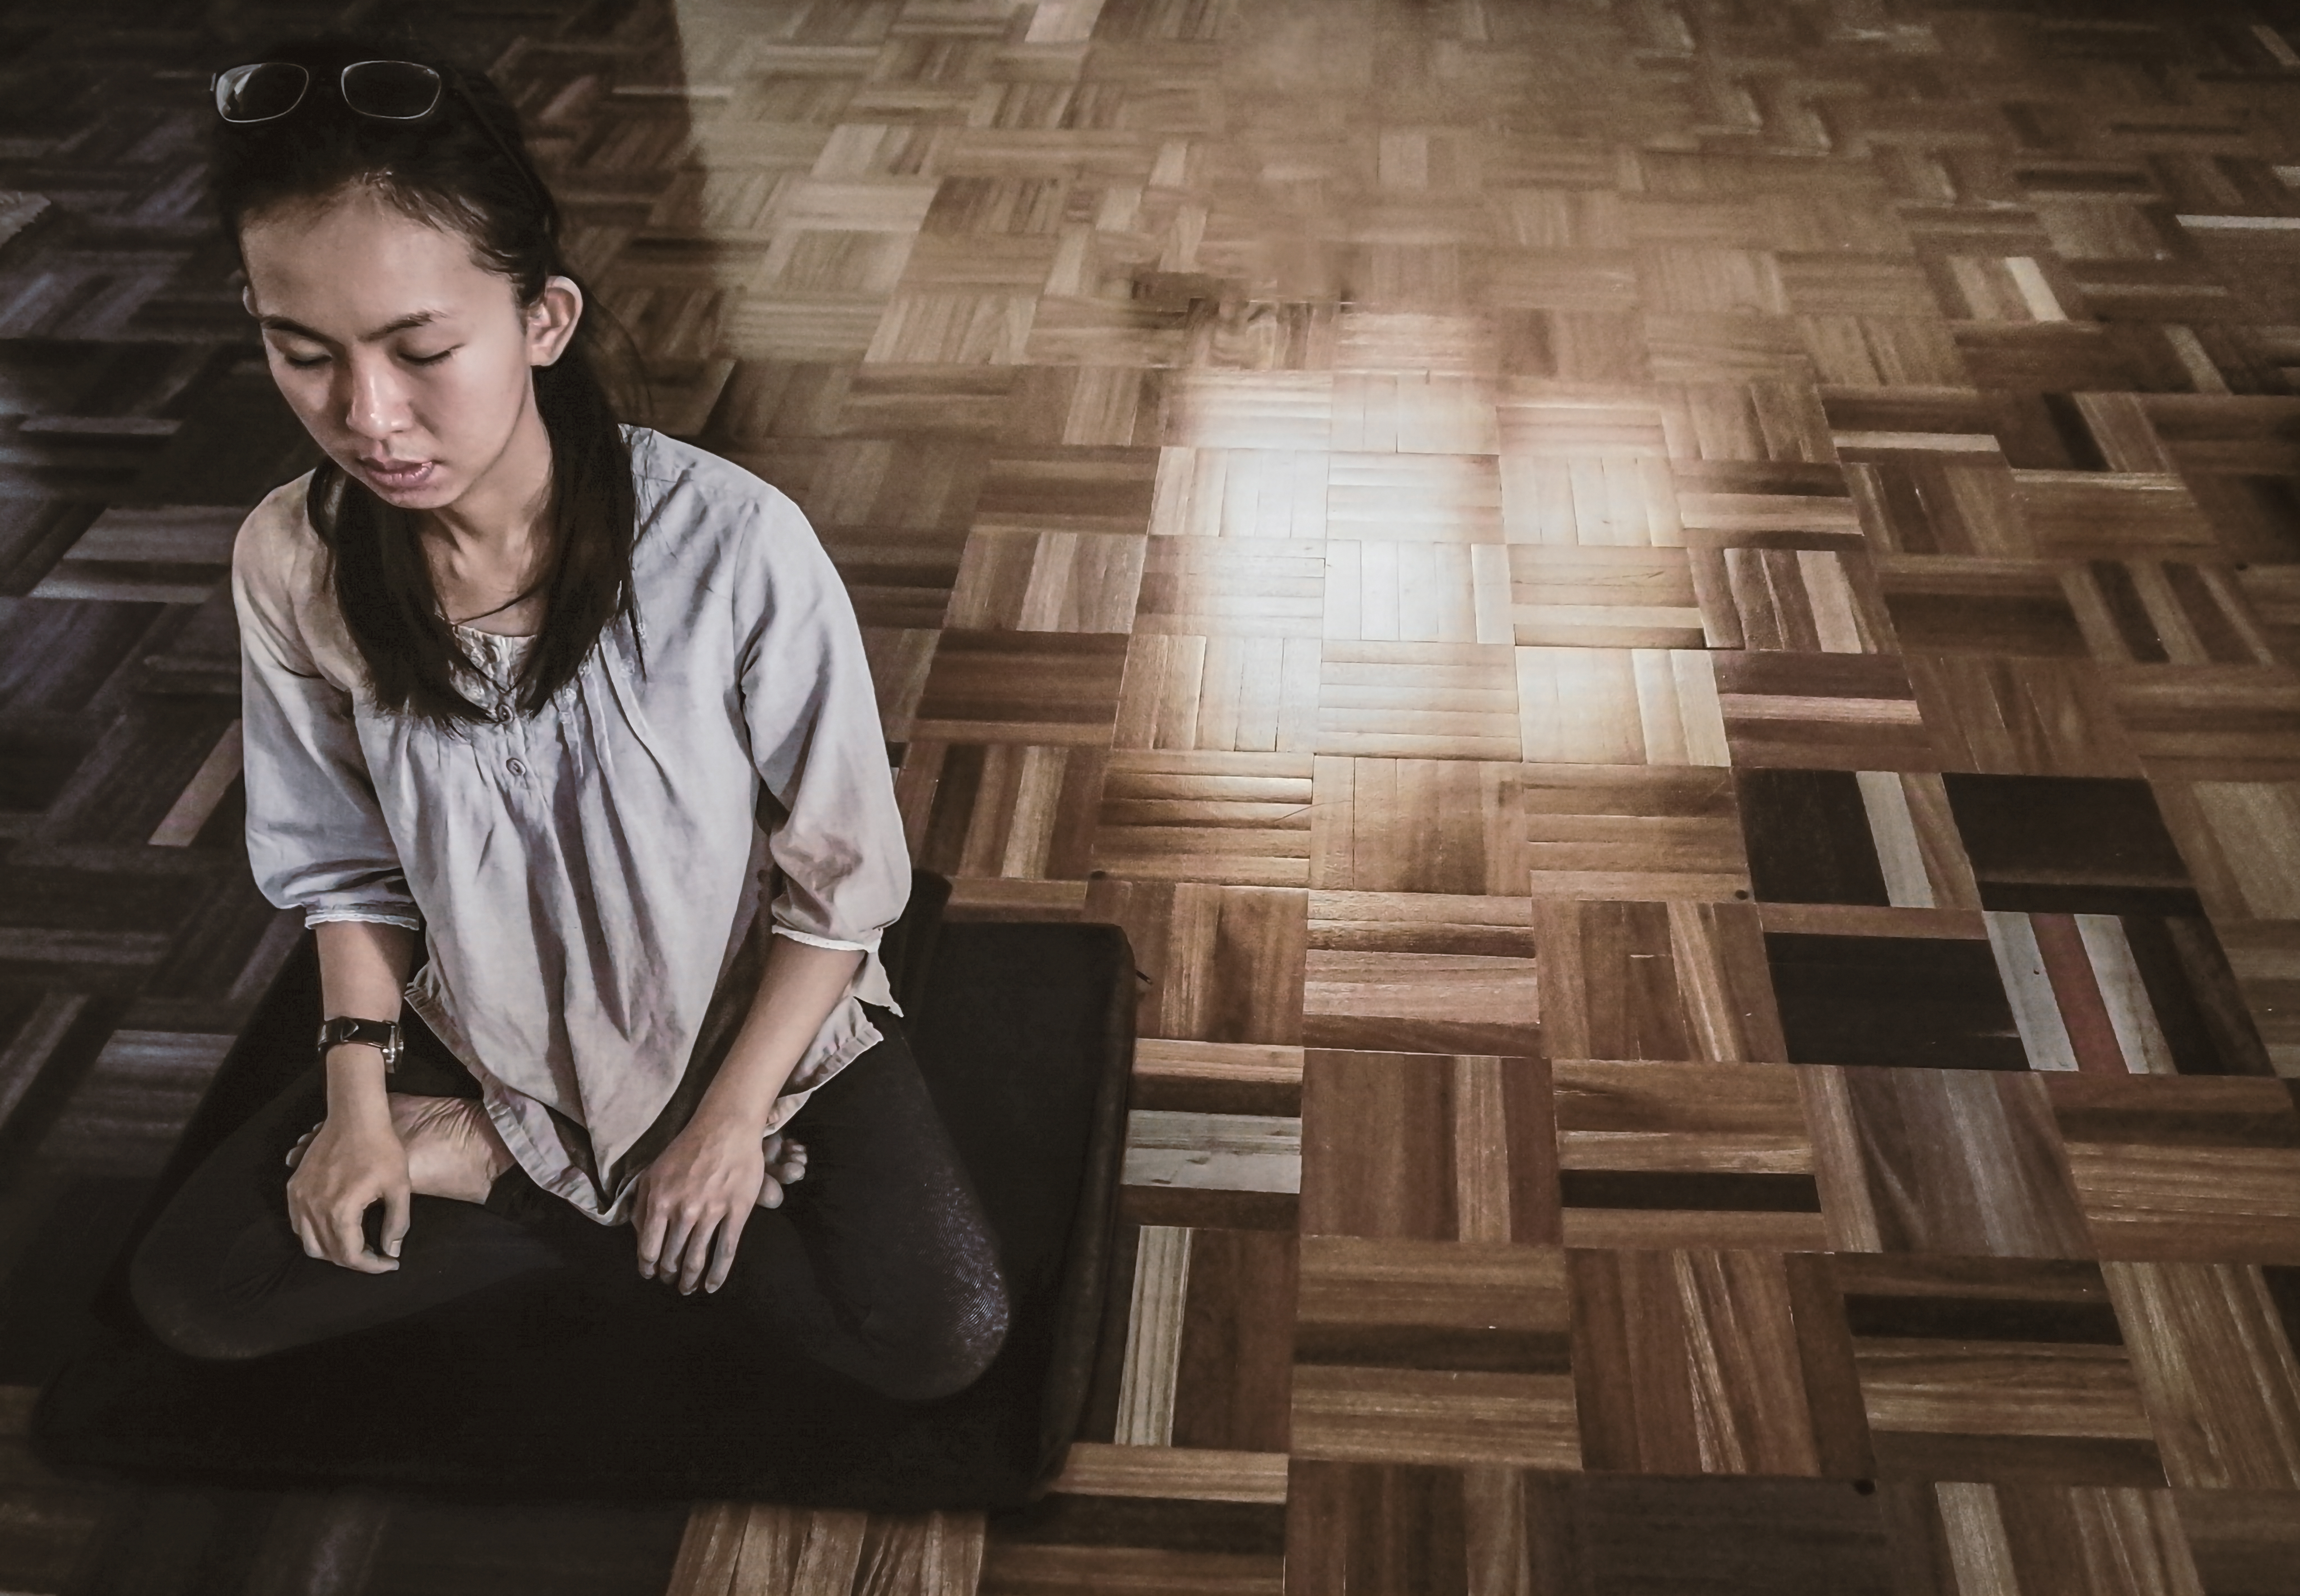
theravada buddhism, buddhist, meditation, zen, peace, calm, flash photography, wood, standing, flooring, eyewear, Tints and shades, brick, knee, human leg, hardwood, long hair, road surface, pattern, bag, monochrome, sitting, darkness, jewellery, wood flooring, Luggage and bags, denim, brown hair, monochrome photography, stock photography, street, portrait photography, shadow, handbag, t shirt, portrait, necklace, photo shoot, laminate flooring, tile